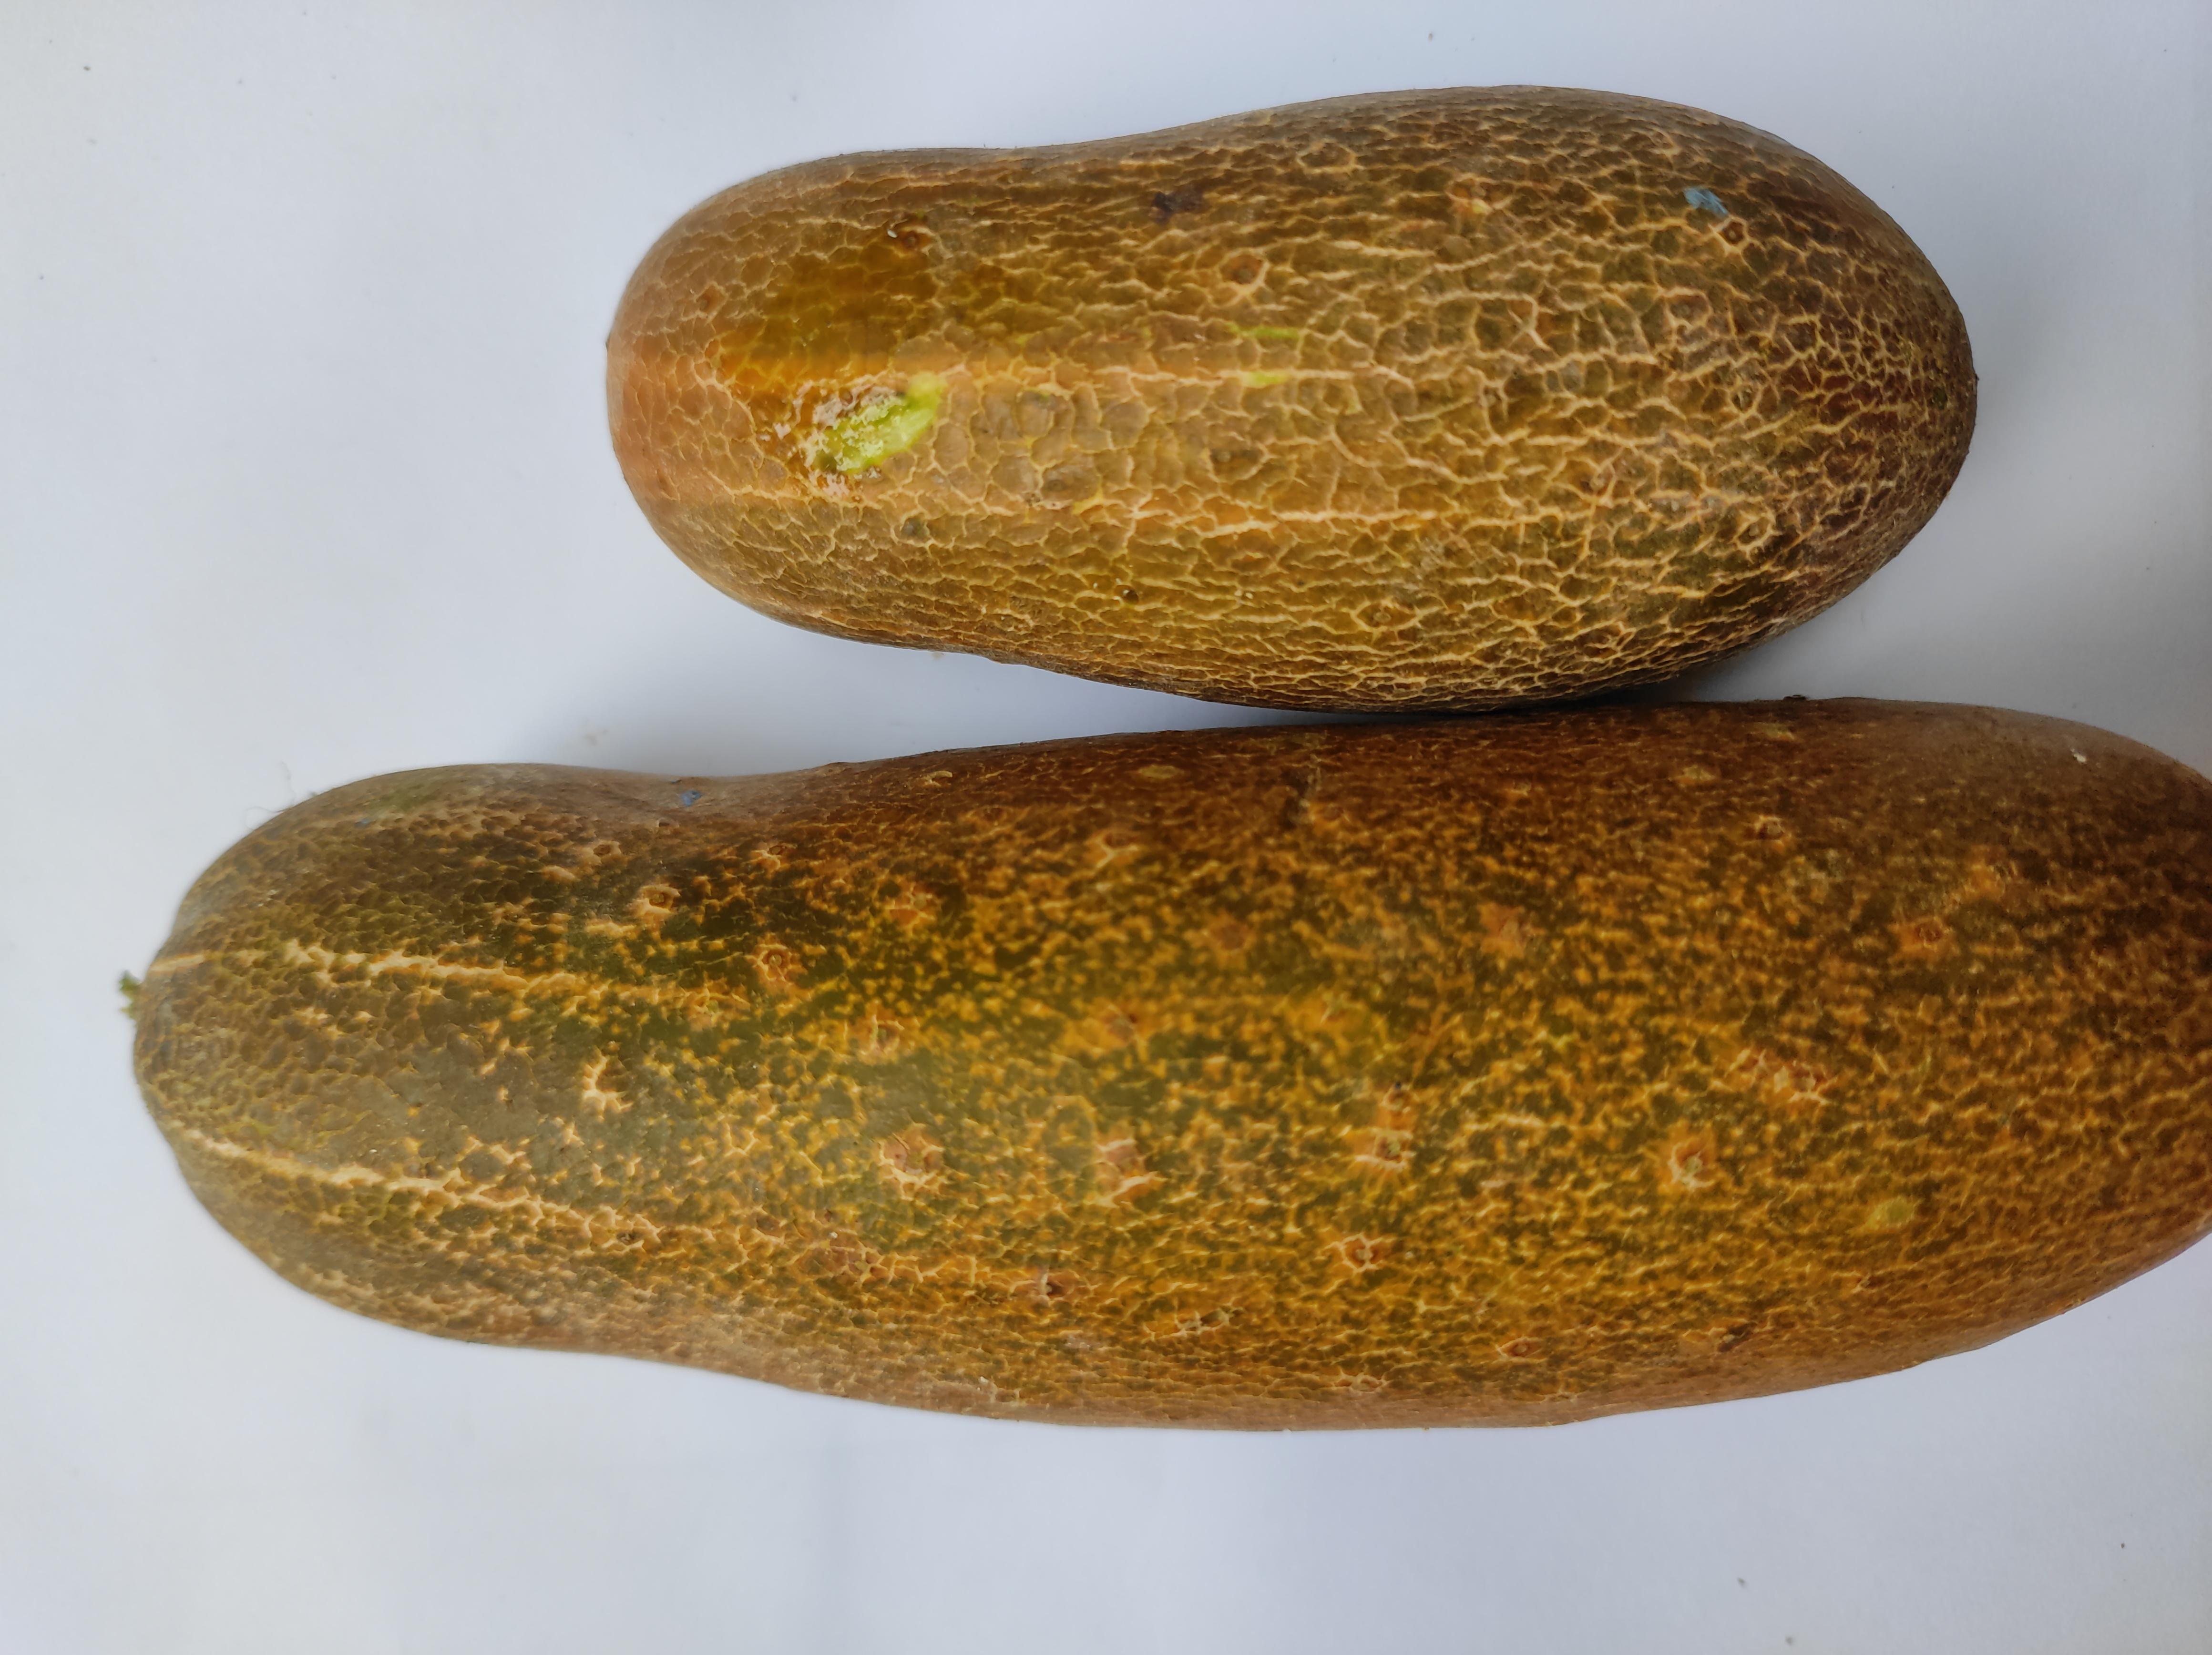
Label: Cucumber